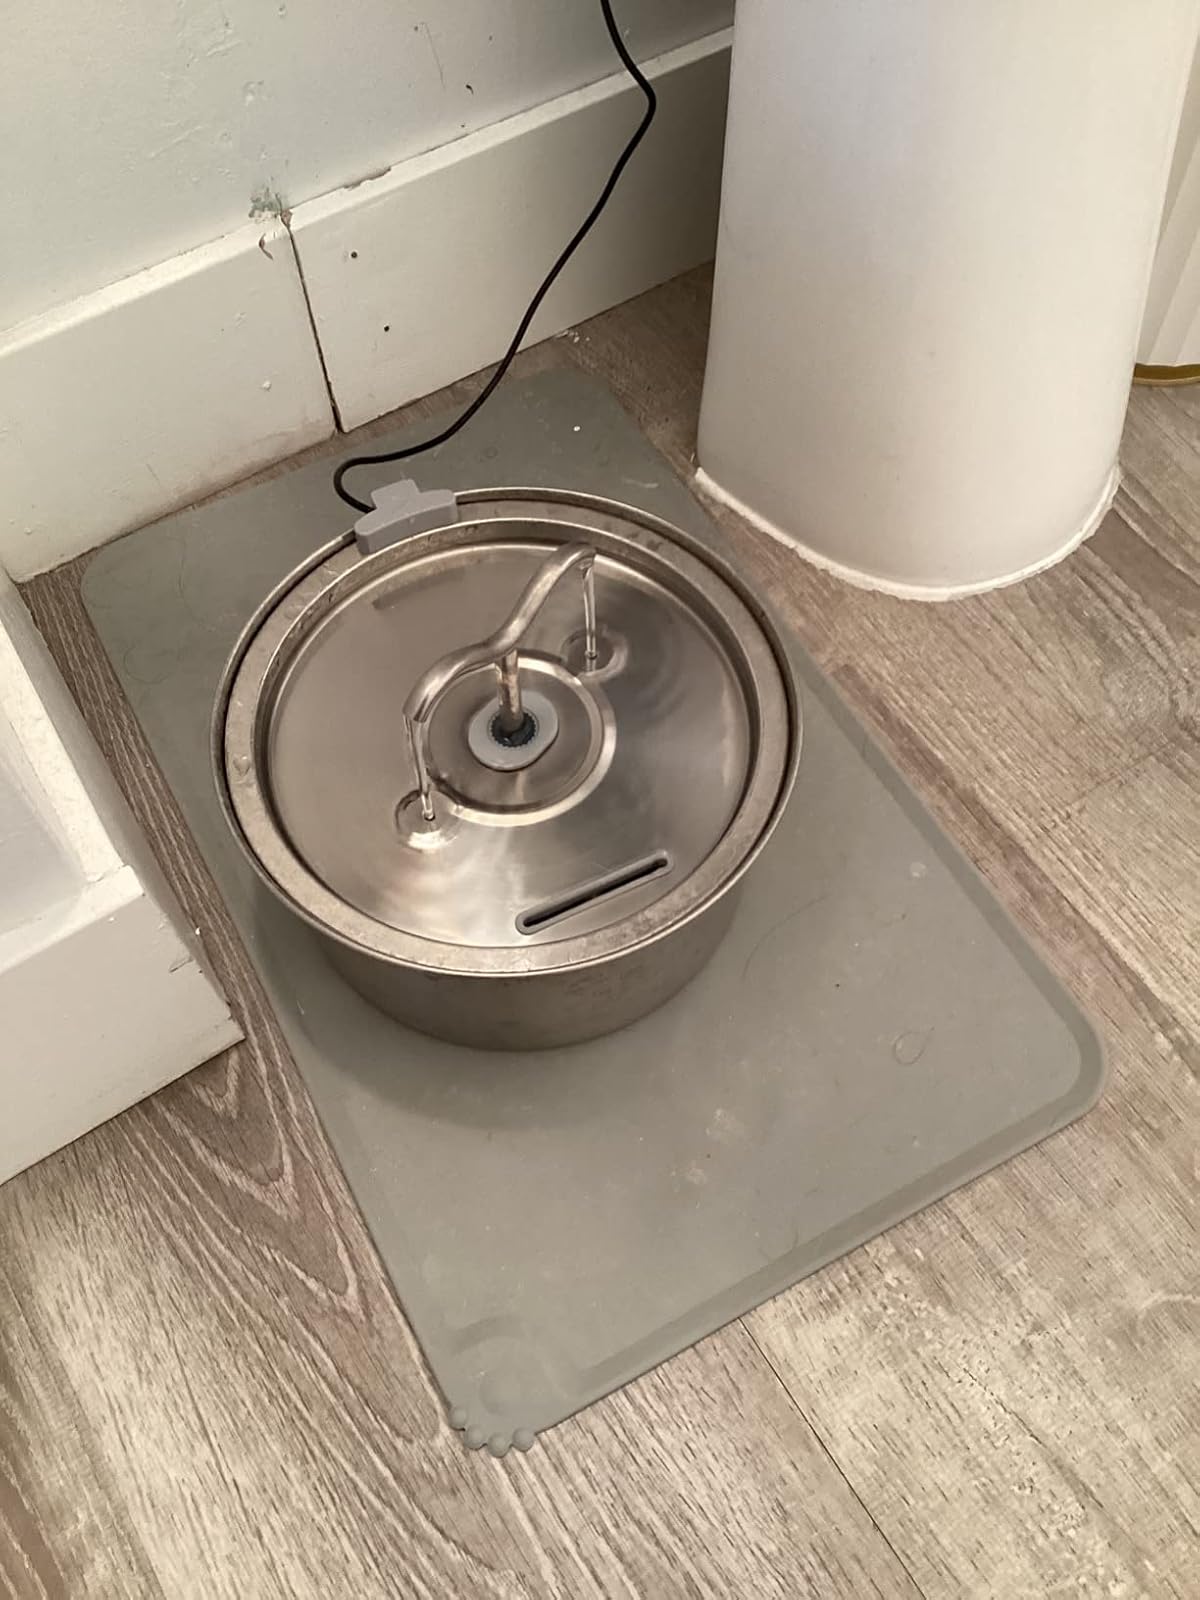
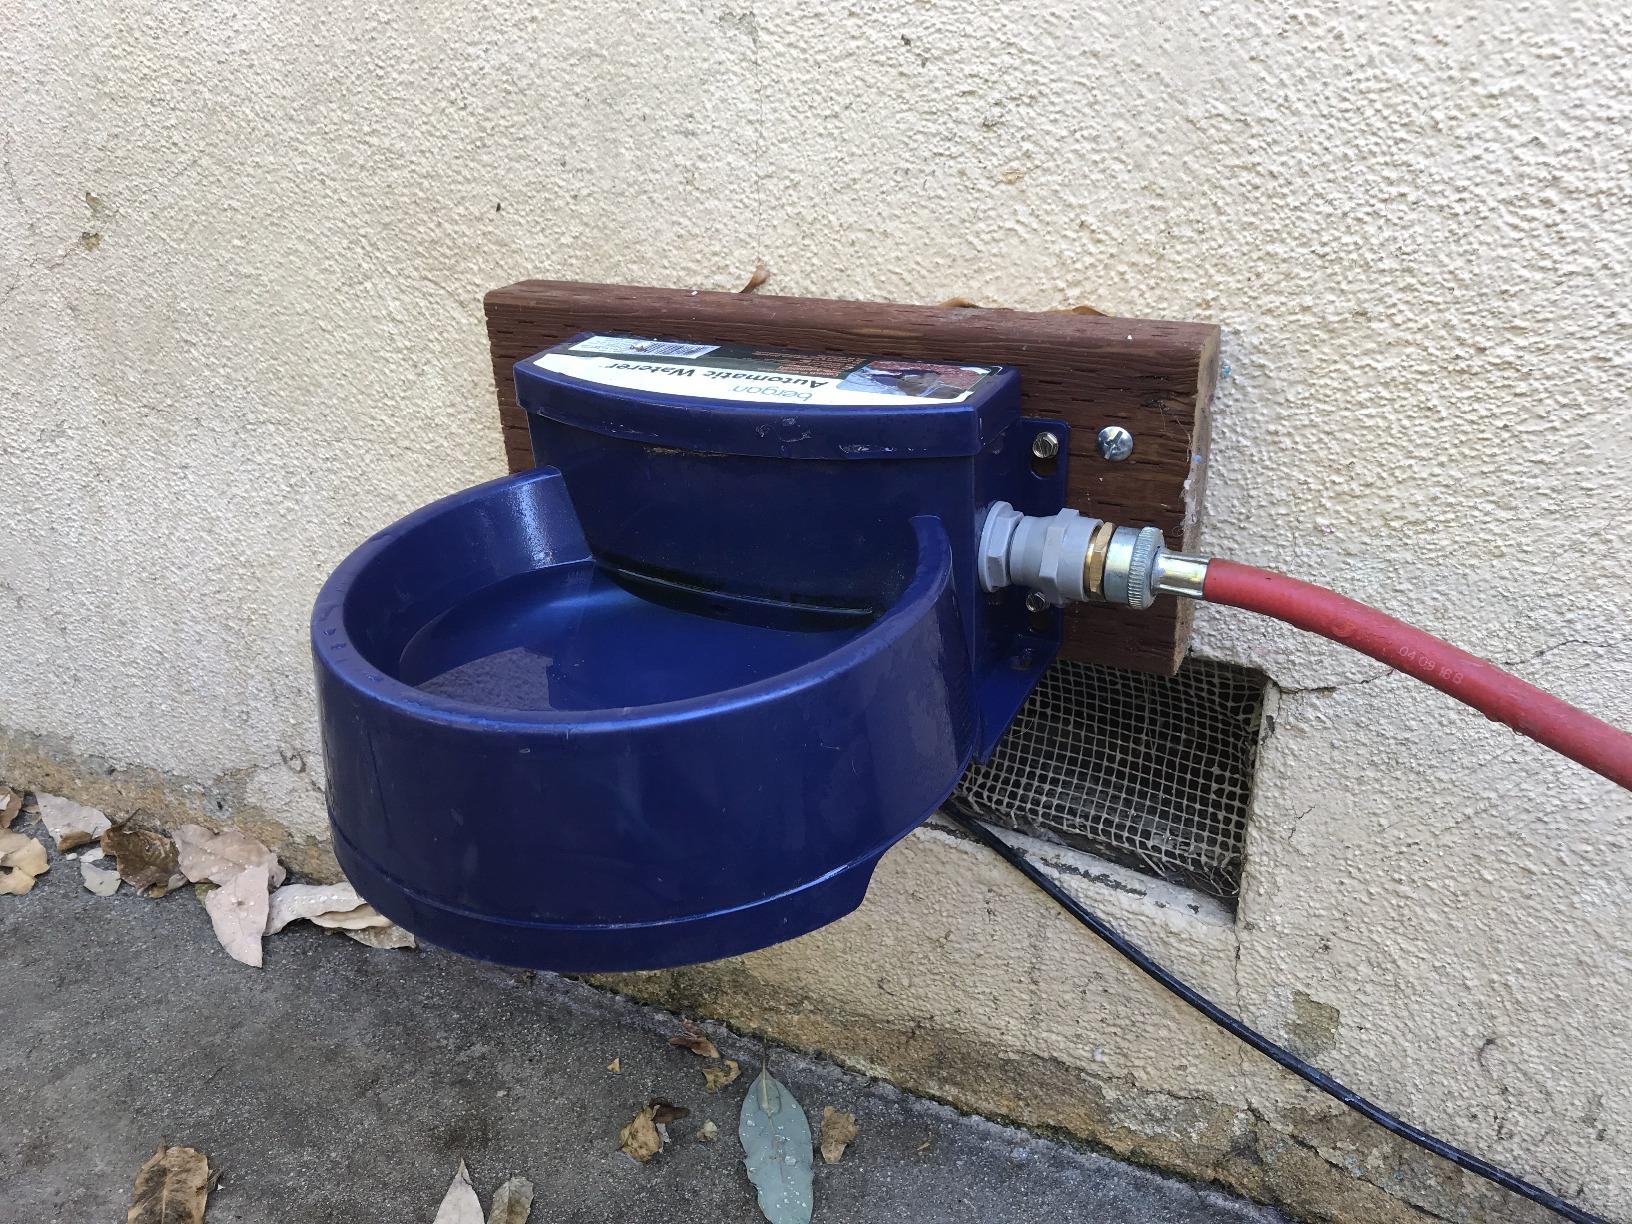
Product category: items_bowl
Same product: no